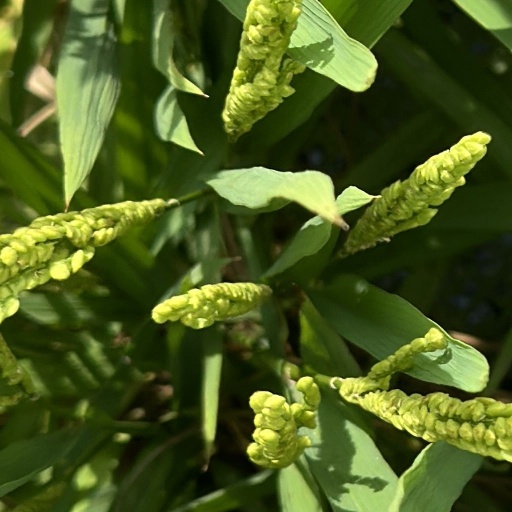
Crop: rice